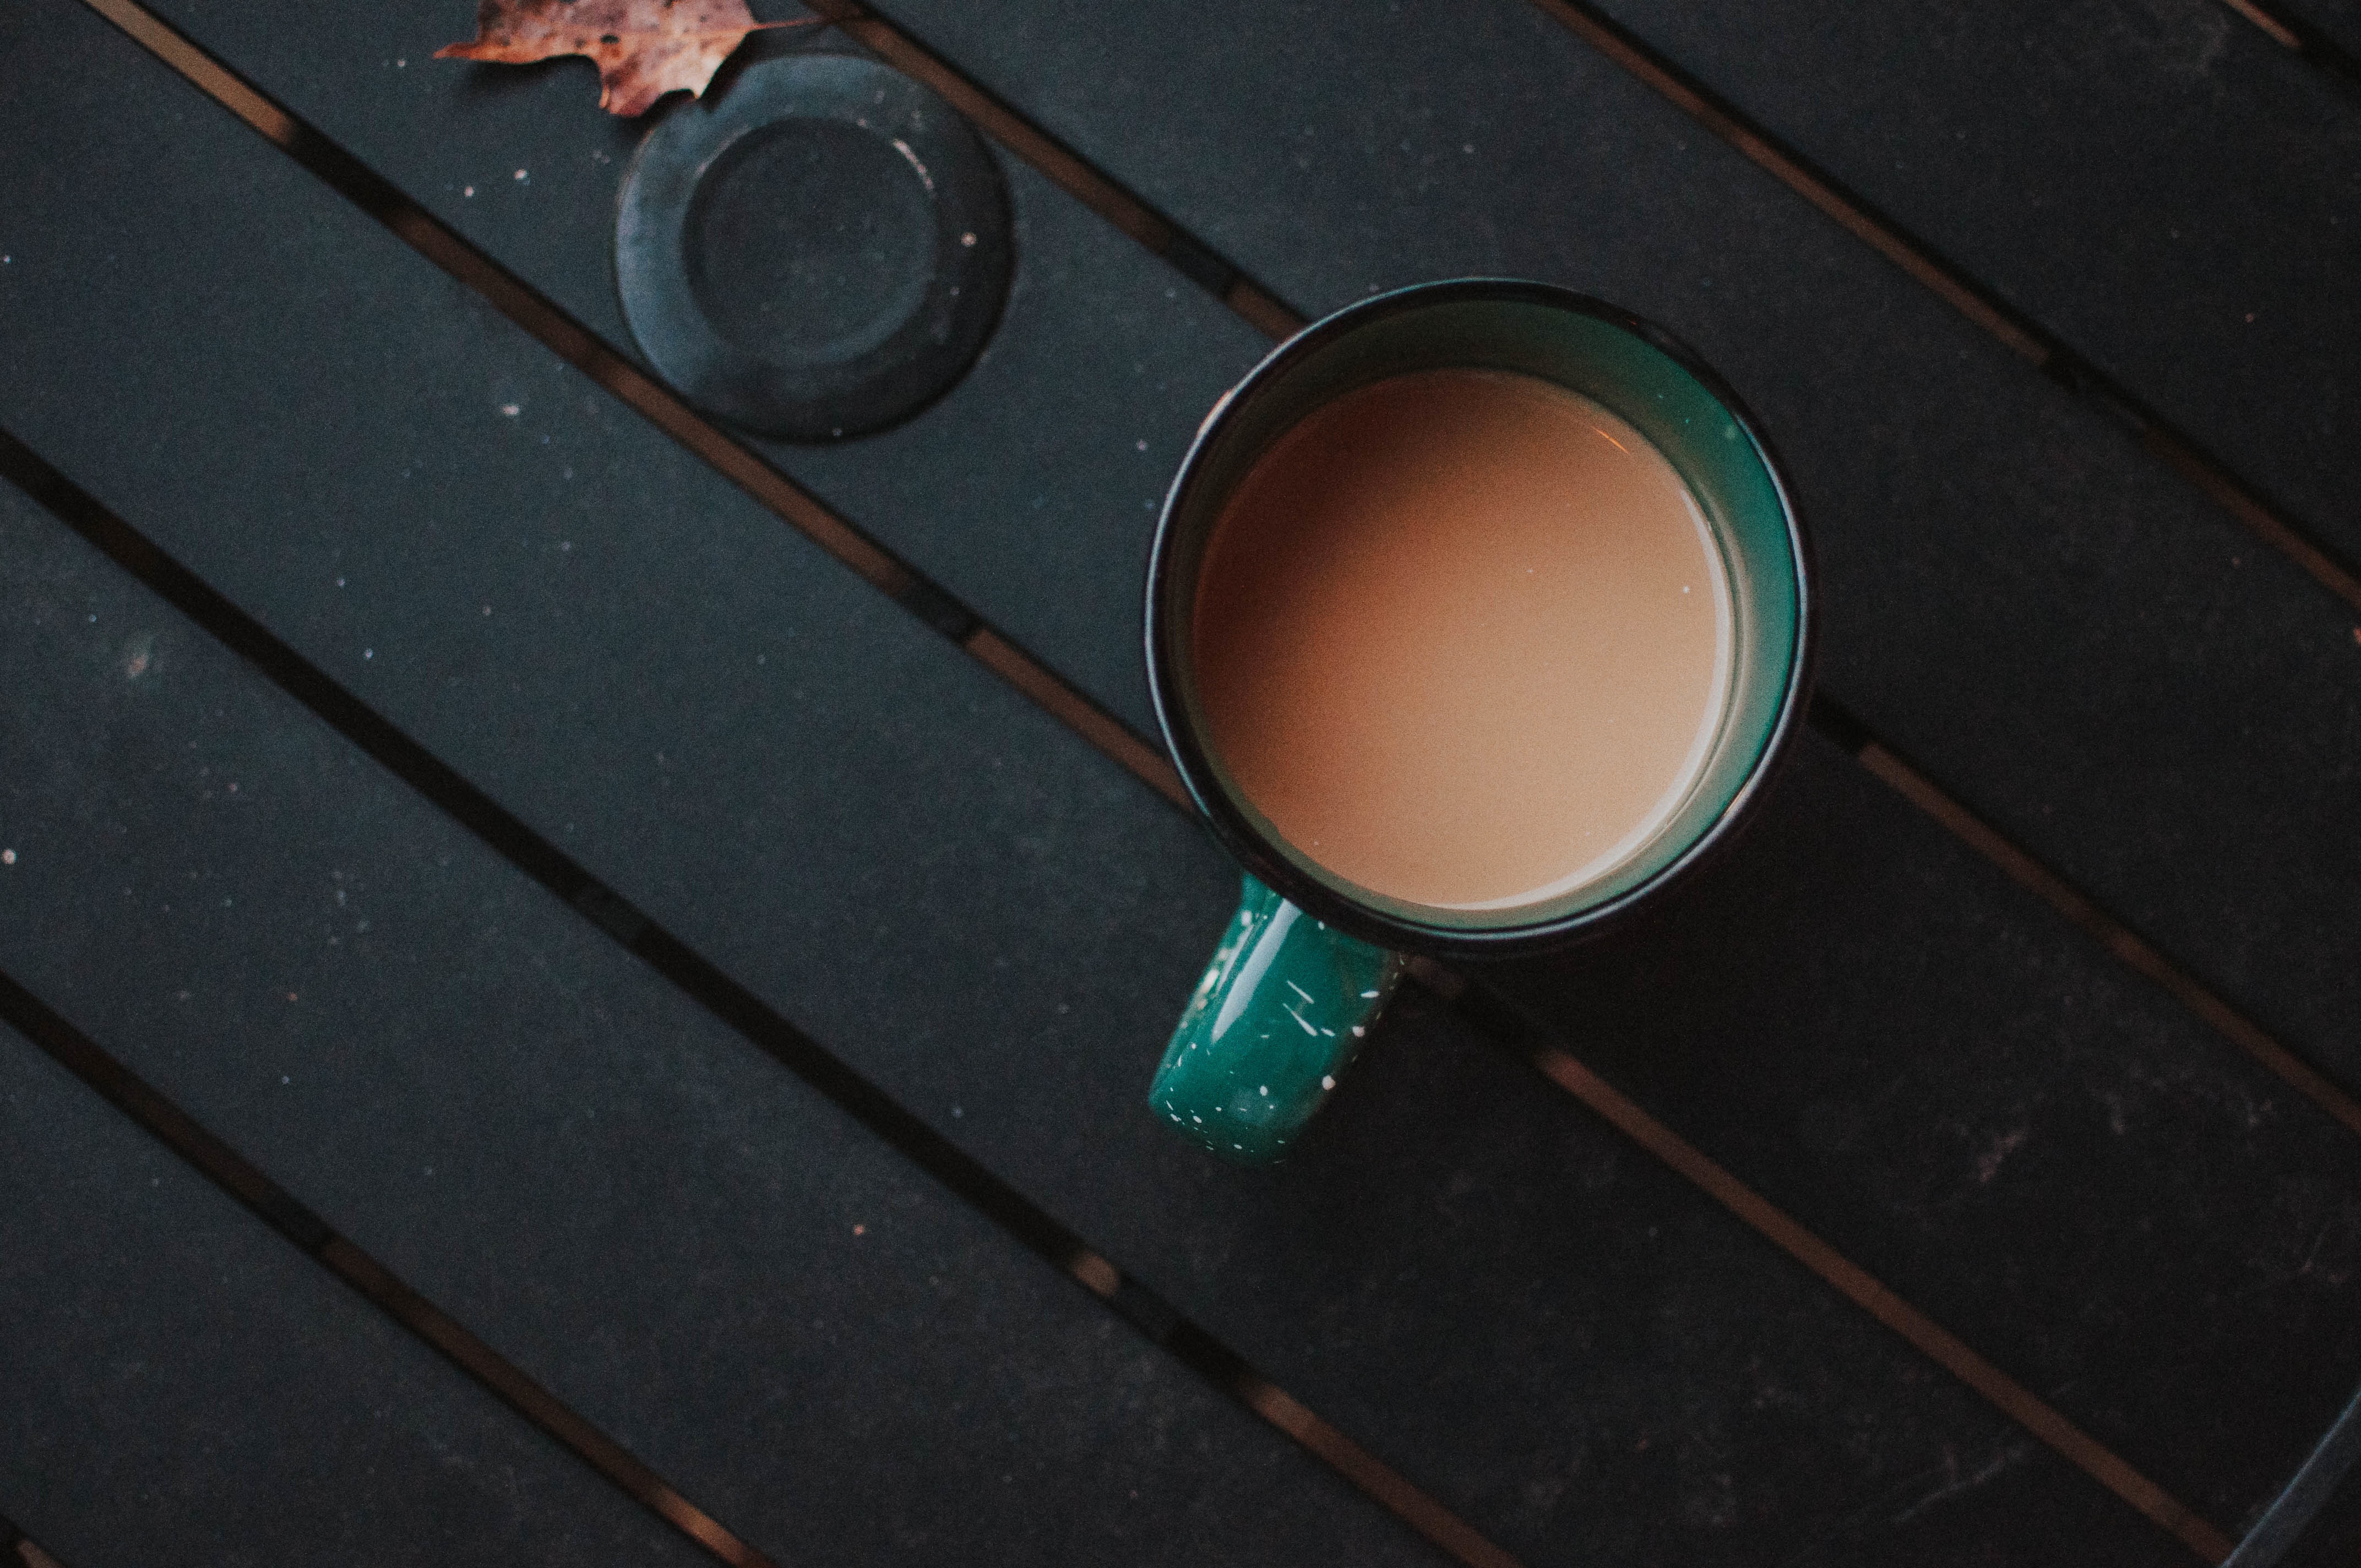
light, wheel, glass, green, red, color, blue, black, material, circle, close up, sunglasses, eye, glasses, organ, shape